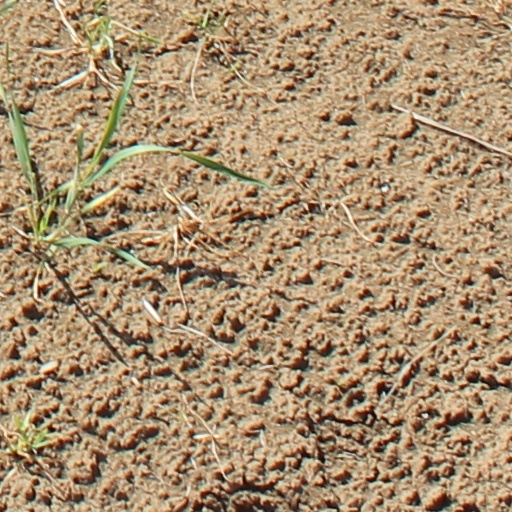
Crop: wheat